Cannibalism in literature

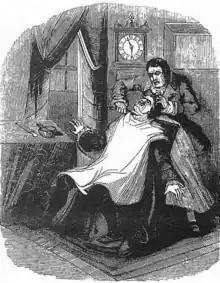
The mythical barber Sweeney Todd had his victim's bodies baked into meat pies sold to unsuspecting customers (who liked them a lot), according to the legend

Several myths and legends involve people eating human flesh without knowing what they are doing, being tricked by a murderous host. This motif has also been reflected in some early novels and plays.